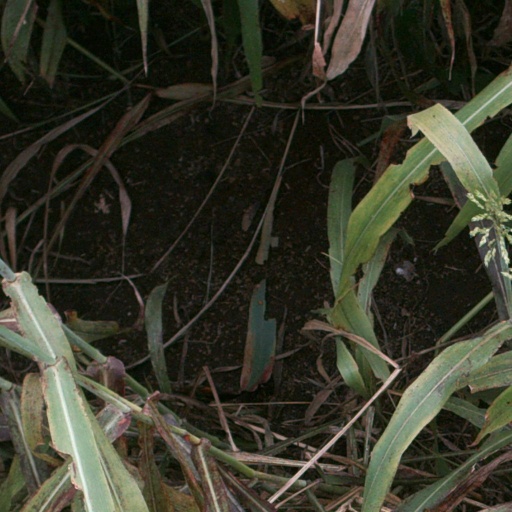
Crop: sorghum